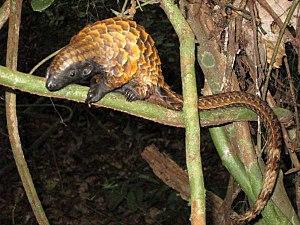
Le Pangolin à longue queue est un mammifère arboricole, de la famille des Manidae vivant dans les forêts marécageuses d'Afrique de l’Ouest et d'Afrique centrale. Il doit son nom vernaculaire à sa longue queue mesurant environ les 2/3 de sa longueur totale. Avec un poids au plus de 3,6 kg et une longueur totale allant jusqu'à 120 cm, cette espèce est la plus petite de tous les pangolins. Il est couvert d'écailles kératineuses se chevauchant, d'une coloration brun foncé à bords jaunâtres. L'abdomen est couvert d'une fourrure sombre. La peau est noire.
Les Manidae sont une famille de mammifères pholidotes regroupant tous les pangolins modernes avec toutes les espèces actuelles. Les pangolins actuels ont un régime alimentaire insectivore et leur corps allongé est en grande partie recouvert d'écailles, ce qui leur vaut d'être aussi appelés fourmiliers écailleux.